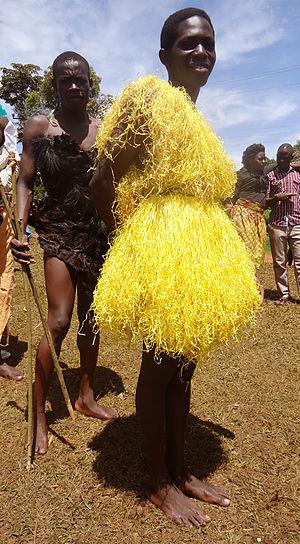
Les Samia sont une population bantoue d'Afrique de l'Est vivant au nord du lac Victoria, de part et d'autre de la frontière entre le Kenya et l'Ouganda. Ils font partie du grand groupe des Luyia.